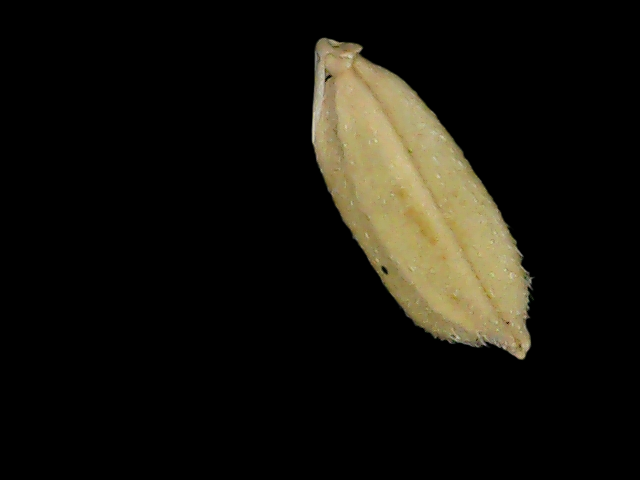
Rice variety: Bd52